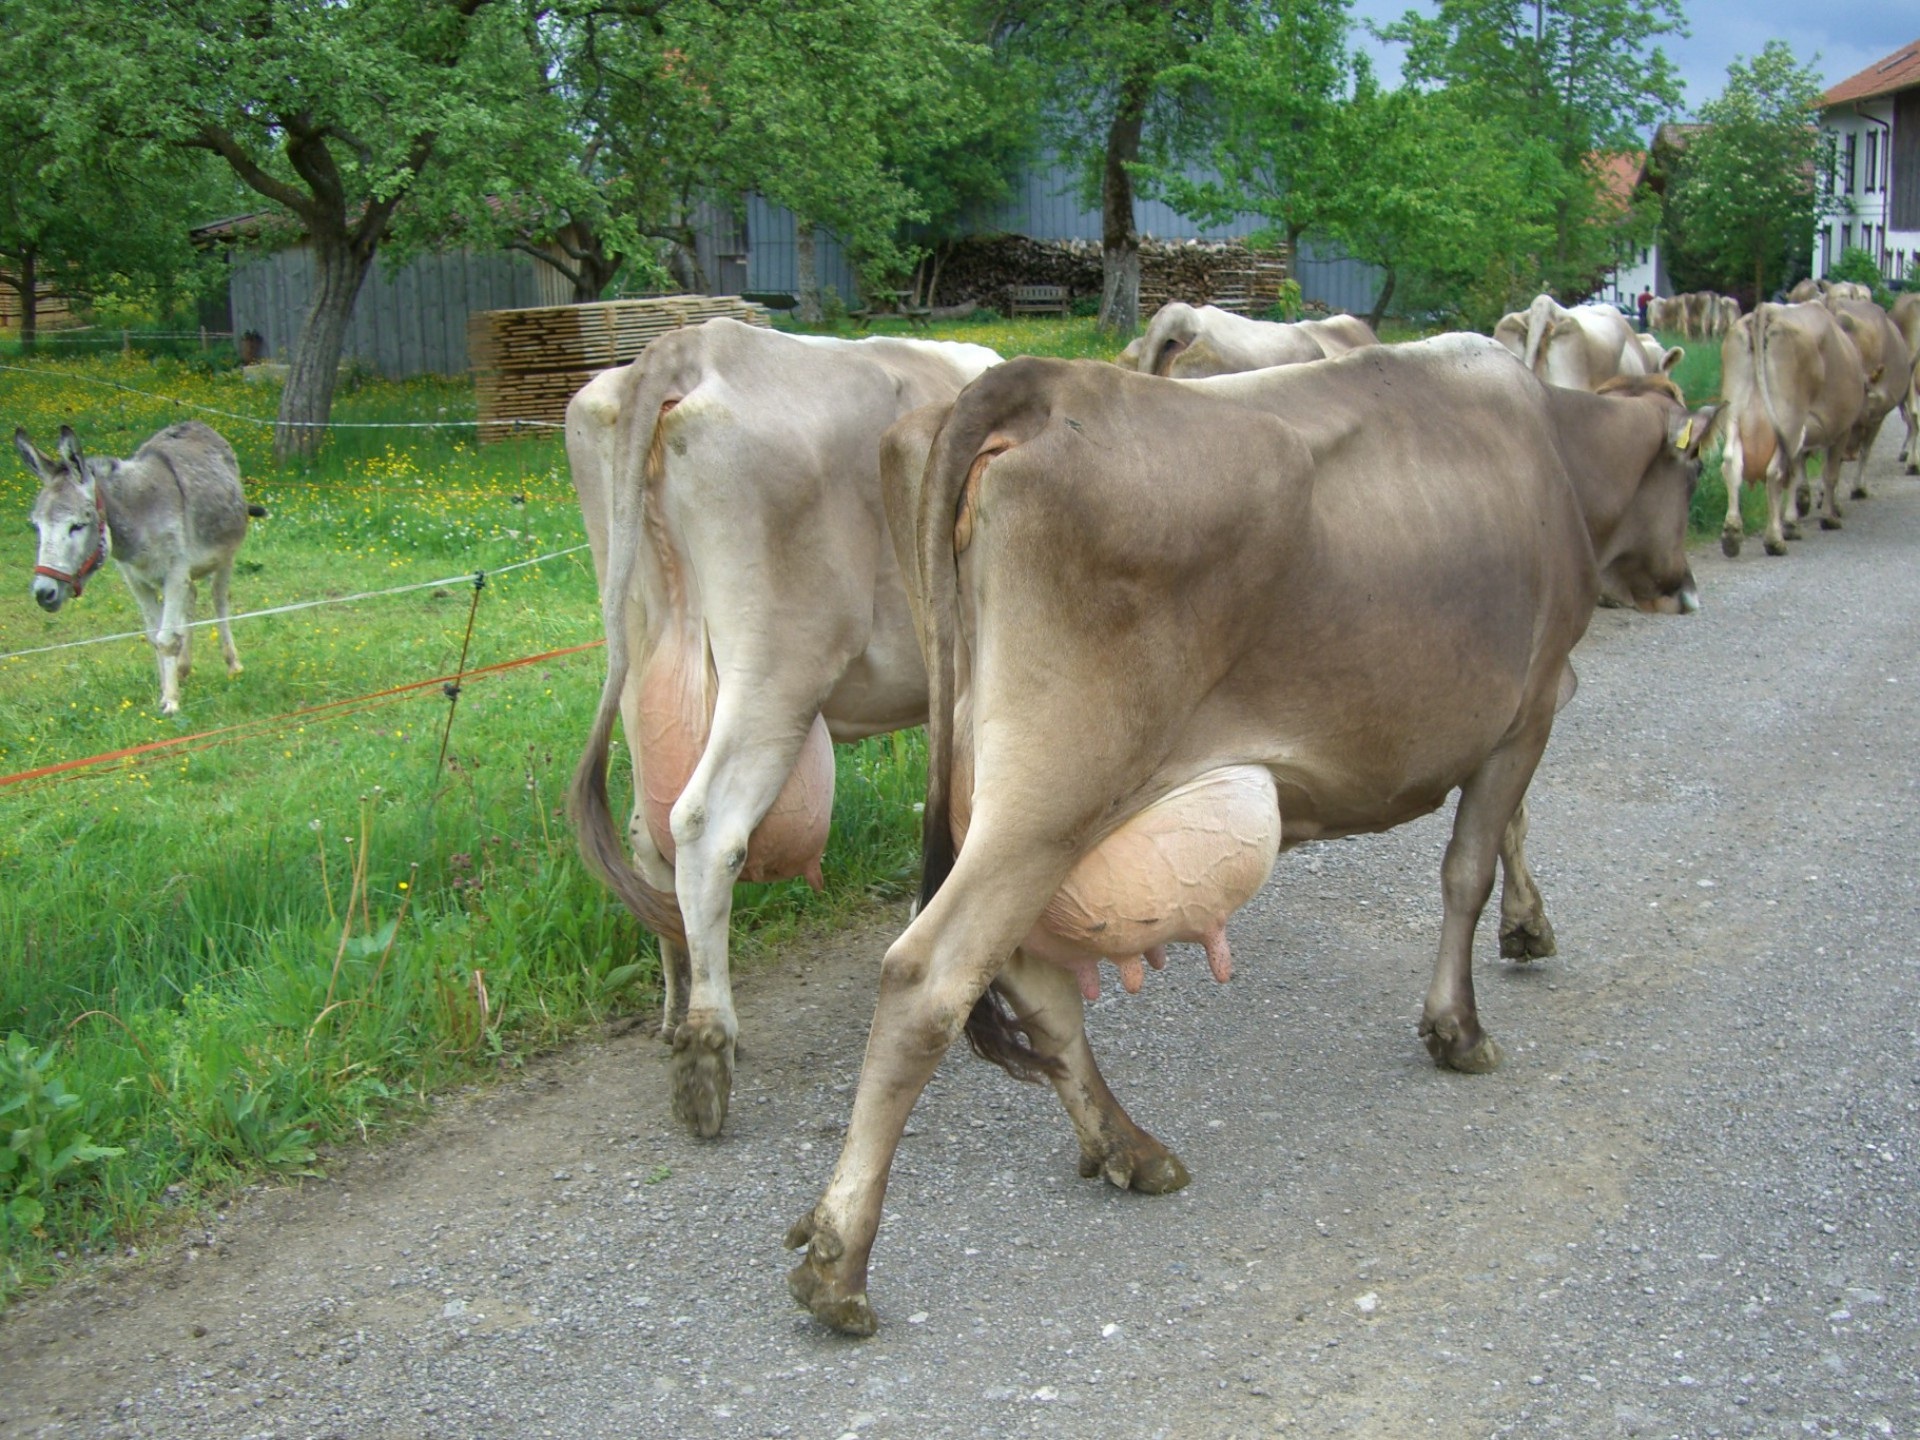
cow, cattle, herd, pasture, grazing, mammal, milk, beef, donkey, udder, ox, milk cow, dairy cows, way home, cattle like mammal, cow goat family, impact fully, brown cows